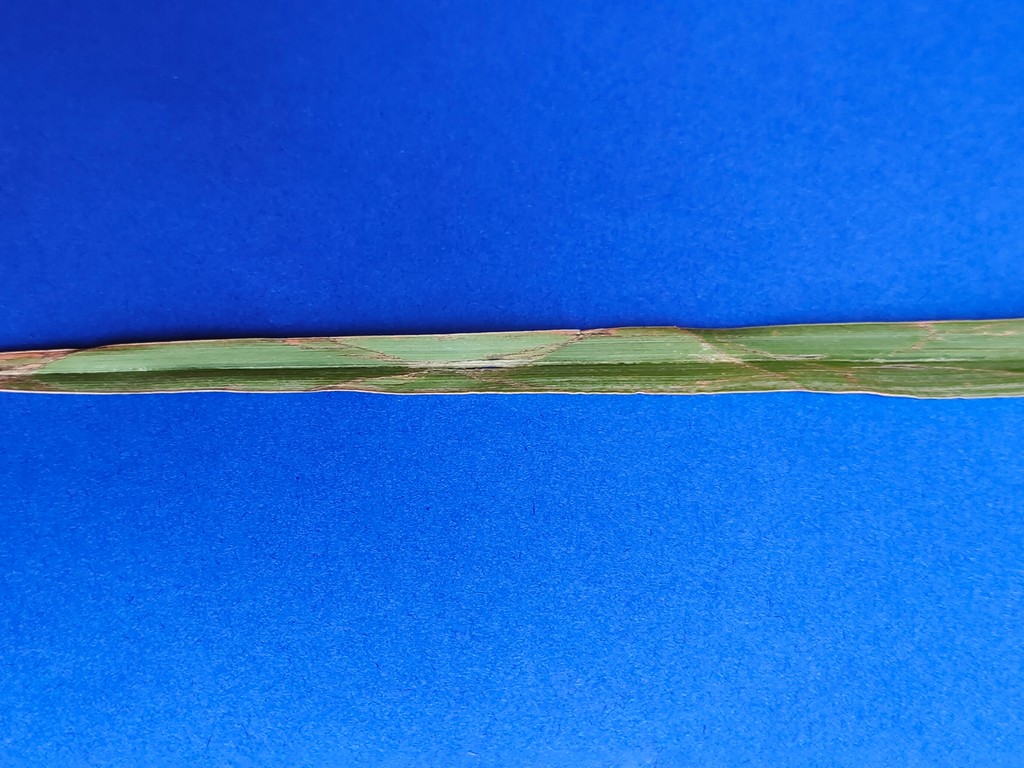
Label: Unhealthy